Death of Mary Reeser

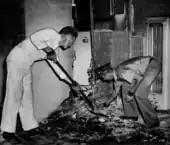
Workers clean up the scene of Reeser's death

The FBI eventually declared that Reeser had been incinerated by the wick effect. As she was a known user of sleeping pills, they hypothesized that she had fallen unconscious while smoking and set fire to her nightclothes. "Once the body starts to burn," the FBI wrote in its report, "there is enough fat and other inflammable substances to permit varying amounts of destruction to take place. Sometimes this destruction by burning will proceed to a degree which results in almost complete combustion of the body."